Pillory

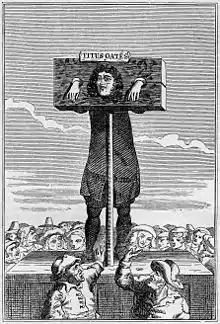
The 17th-century perjurer Titus Oates in a pillory

The pillory is a device made of a wooden or metal framework erected on a post, with holes for securing the head and hands, used during the medieval and renaissance periods for punishment by public humiliation and often further physical abuse. The pillory is related to the stocks.